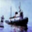
Label: ship